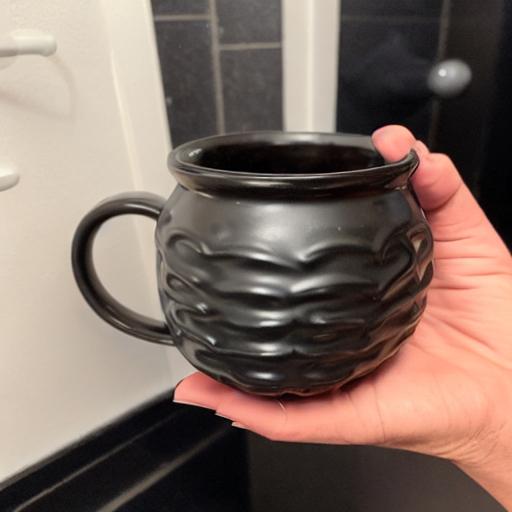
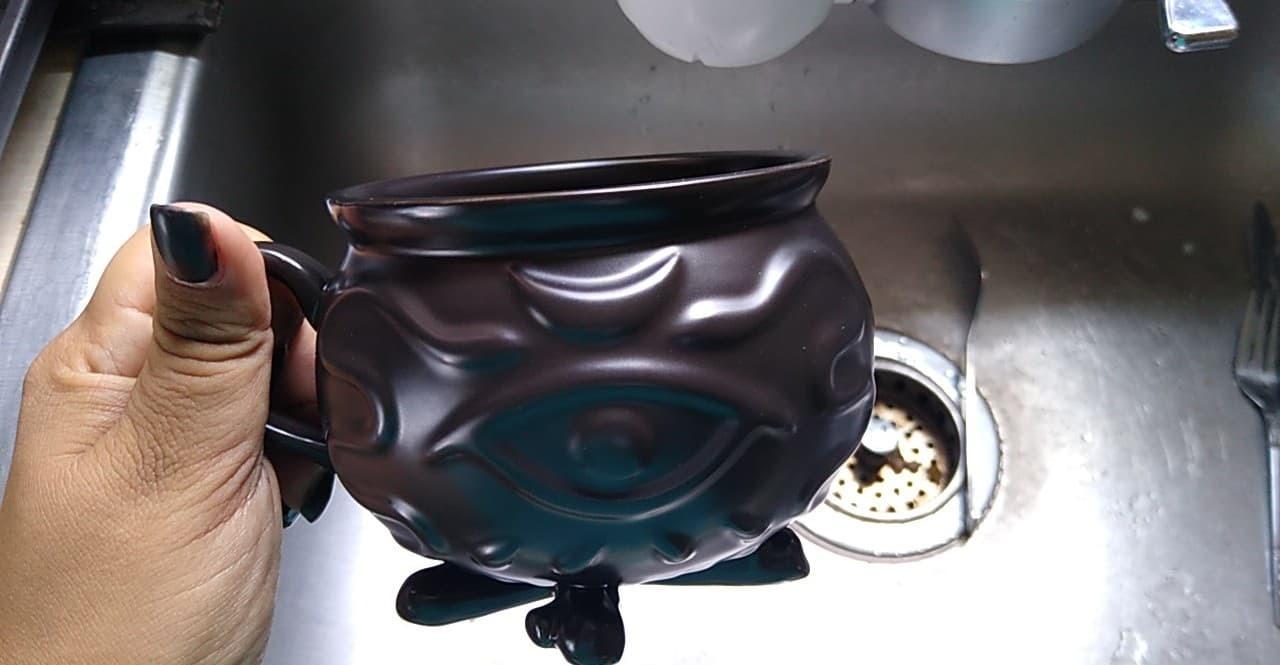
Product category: items_mug
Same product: no